Freedom Square 1, Bydgoszcz

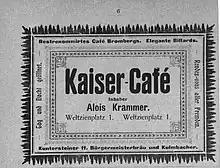
Advertising for the "Kaiser Cafe" in 1900

Between 1929 and 1933, the owner was Romuald Turasiewicz - deputy of Bydgoszcz District Court, then Eugenia Preiss. In 1927, a car dealer was inaugurated, in front of a gas station. The building also housed Wedel's store.